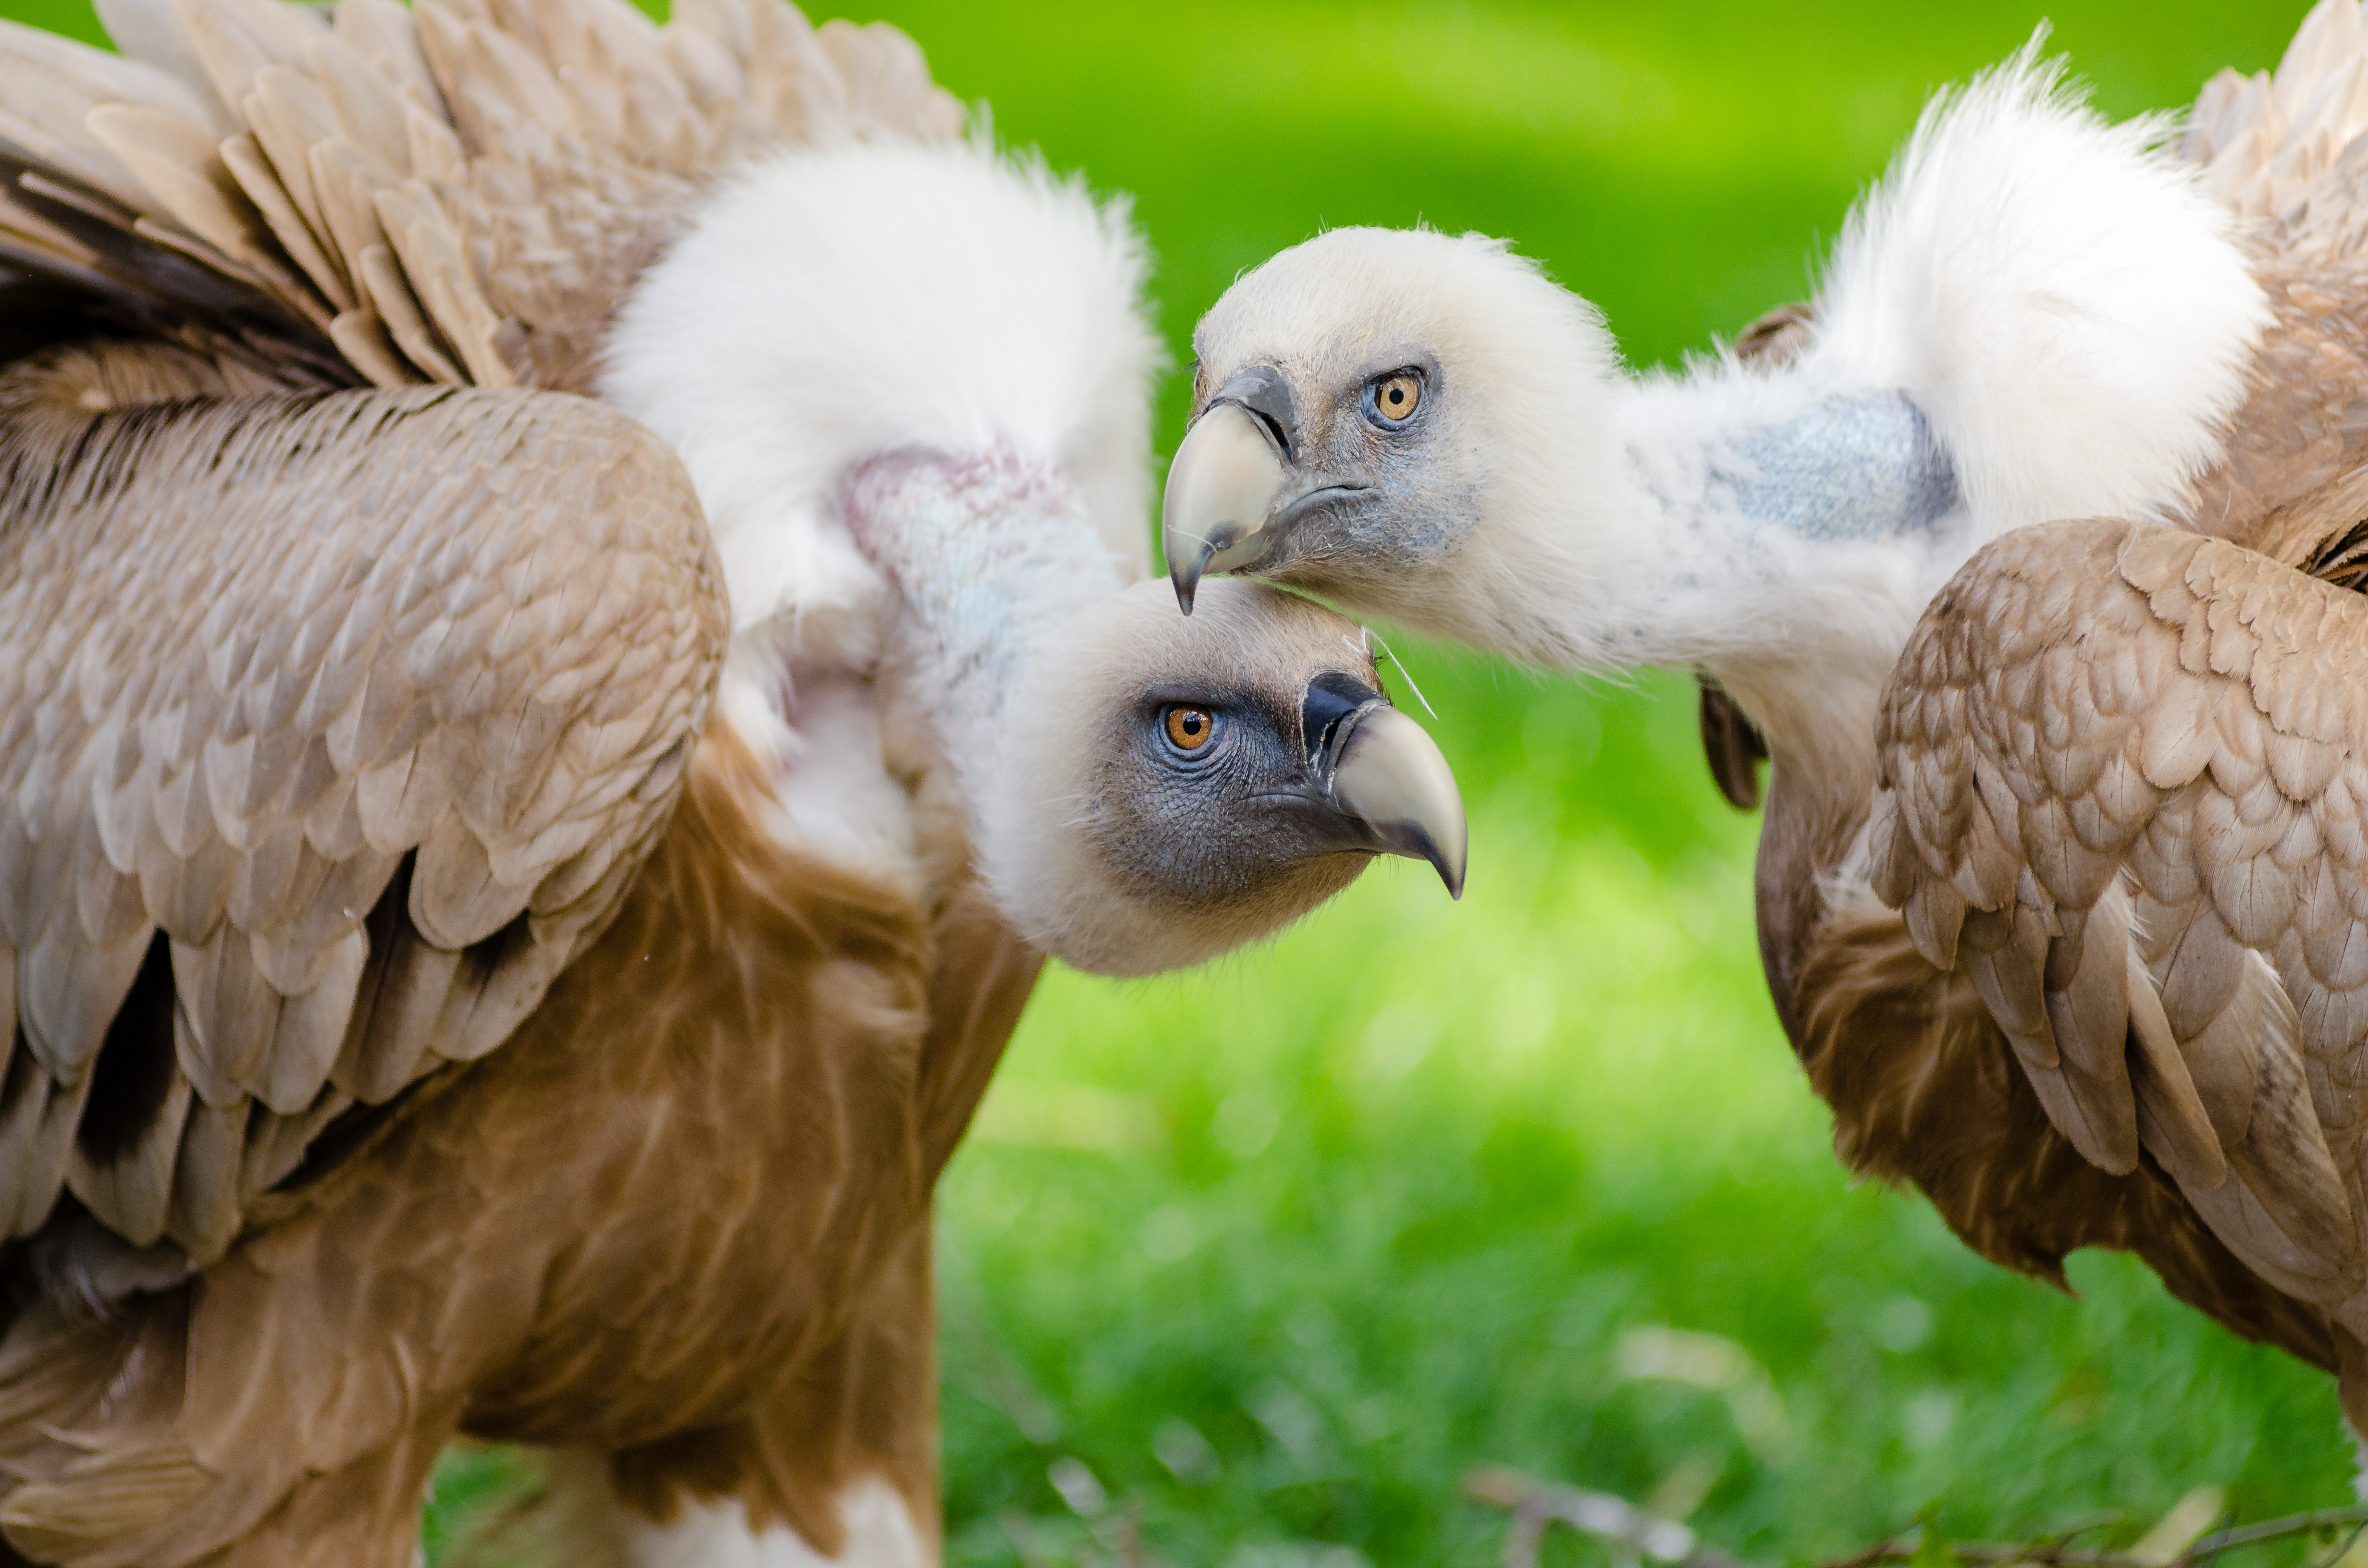
grass, bird, wing, blur, wildlife, beak, avian, fauna, raptor, plumage, bird of prey, close up, wild animal, birds, feathers, wings, animals, vertebrate, vulture, glare, beaks, animal photography